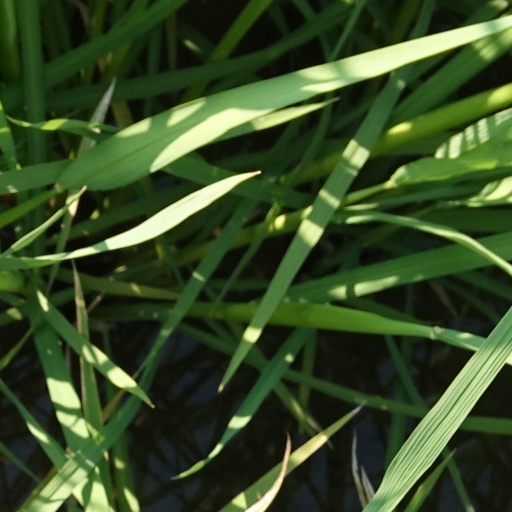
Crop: rice